Hudson Italia

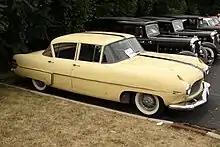
Hudson Italia X-161 prototype

A single four-door sedan prototype (dubbed "X-161" for Spring's 161st experimental prototype) powered with the Hornet engine was also constructed. This was a much larger car based not on the compact Jet, but on the full-sized Hornet. It delivered good performance and employed many of the features of the Italia, though its ornamentation was somewhat more subdued. It was also built in Italy by Carrozzeria Touring as a working prototype for Hudson's replacement of its step-down models. The X-161 is also described to be the last "real" Hudson.